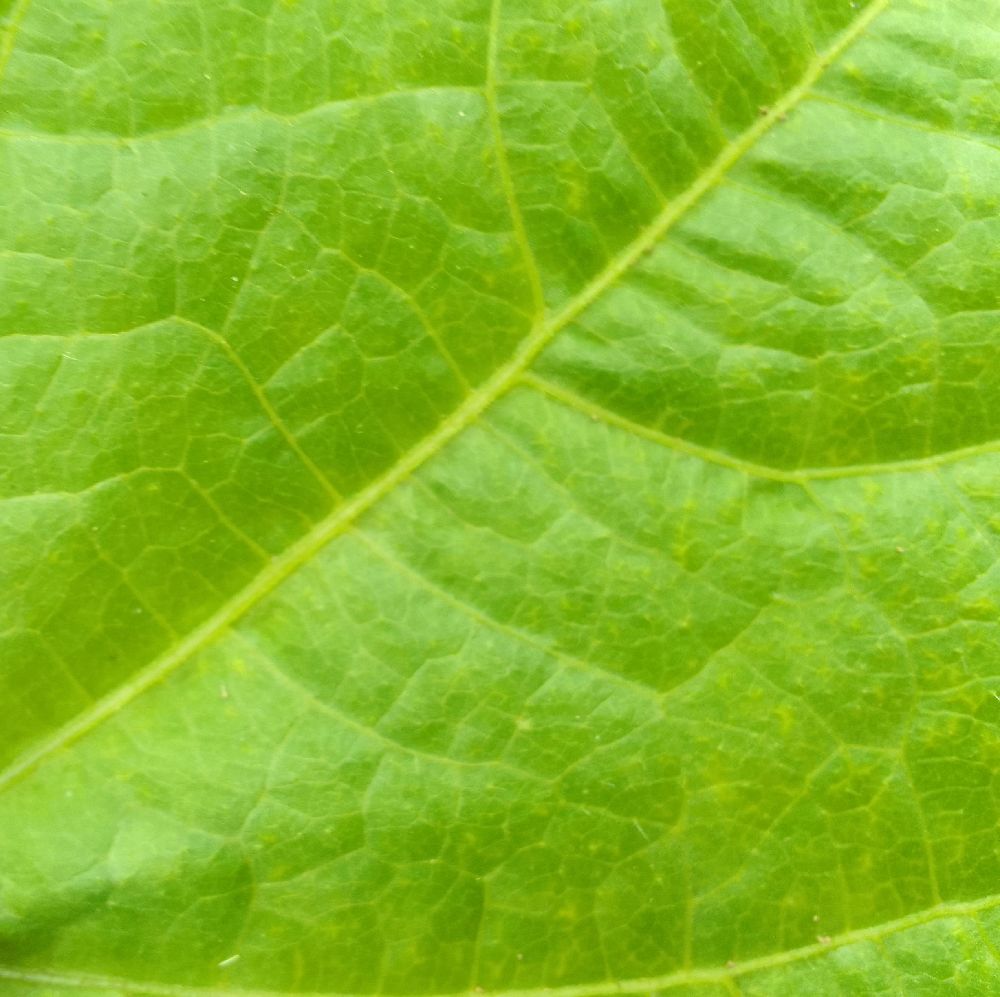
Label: healthy